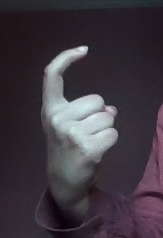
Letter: ra